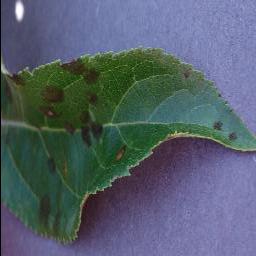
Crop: apple
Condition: scab